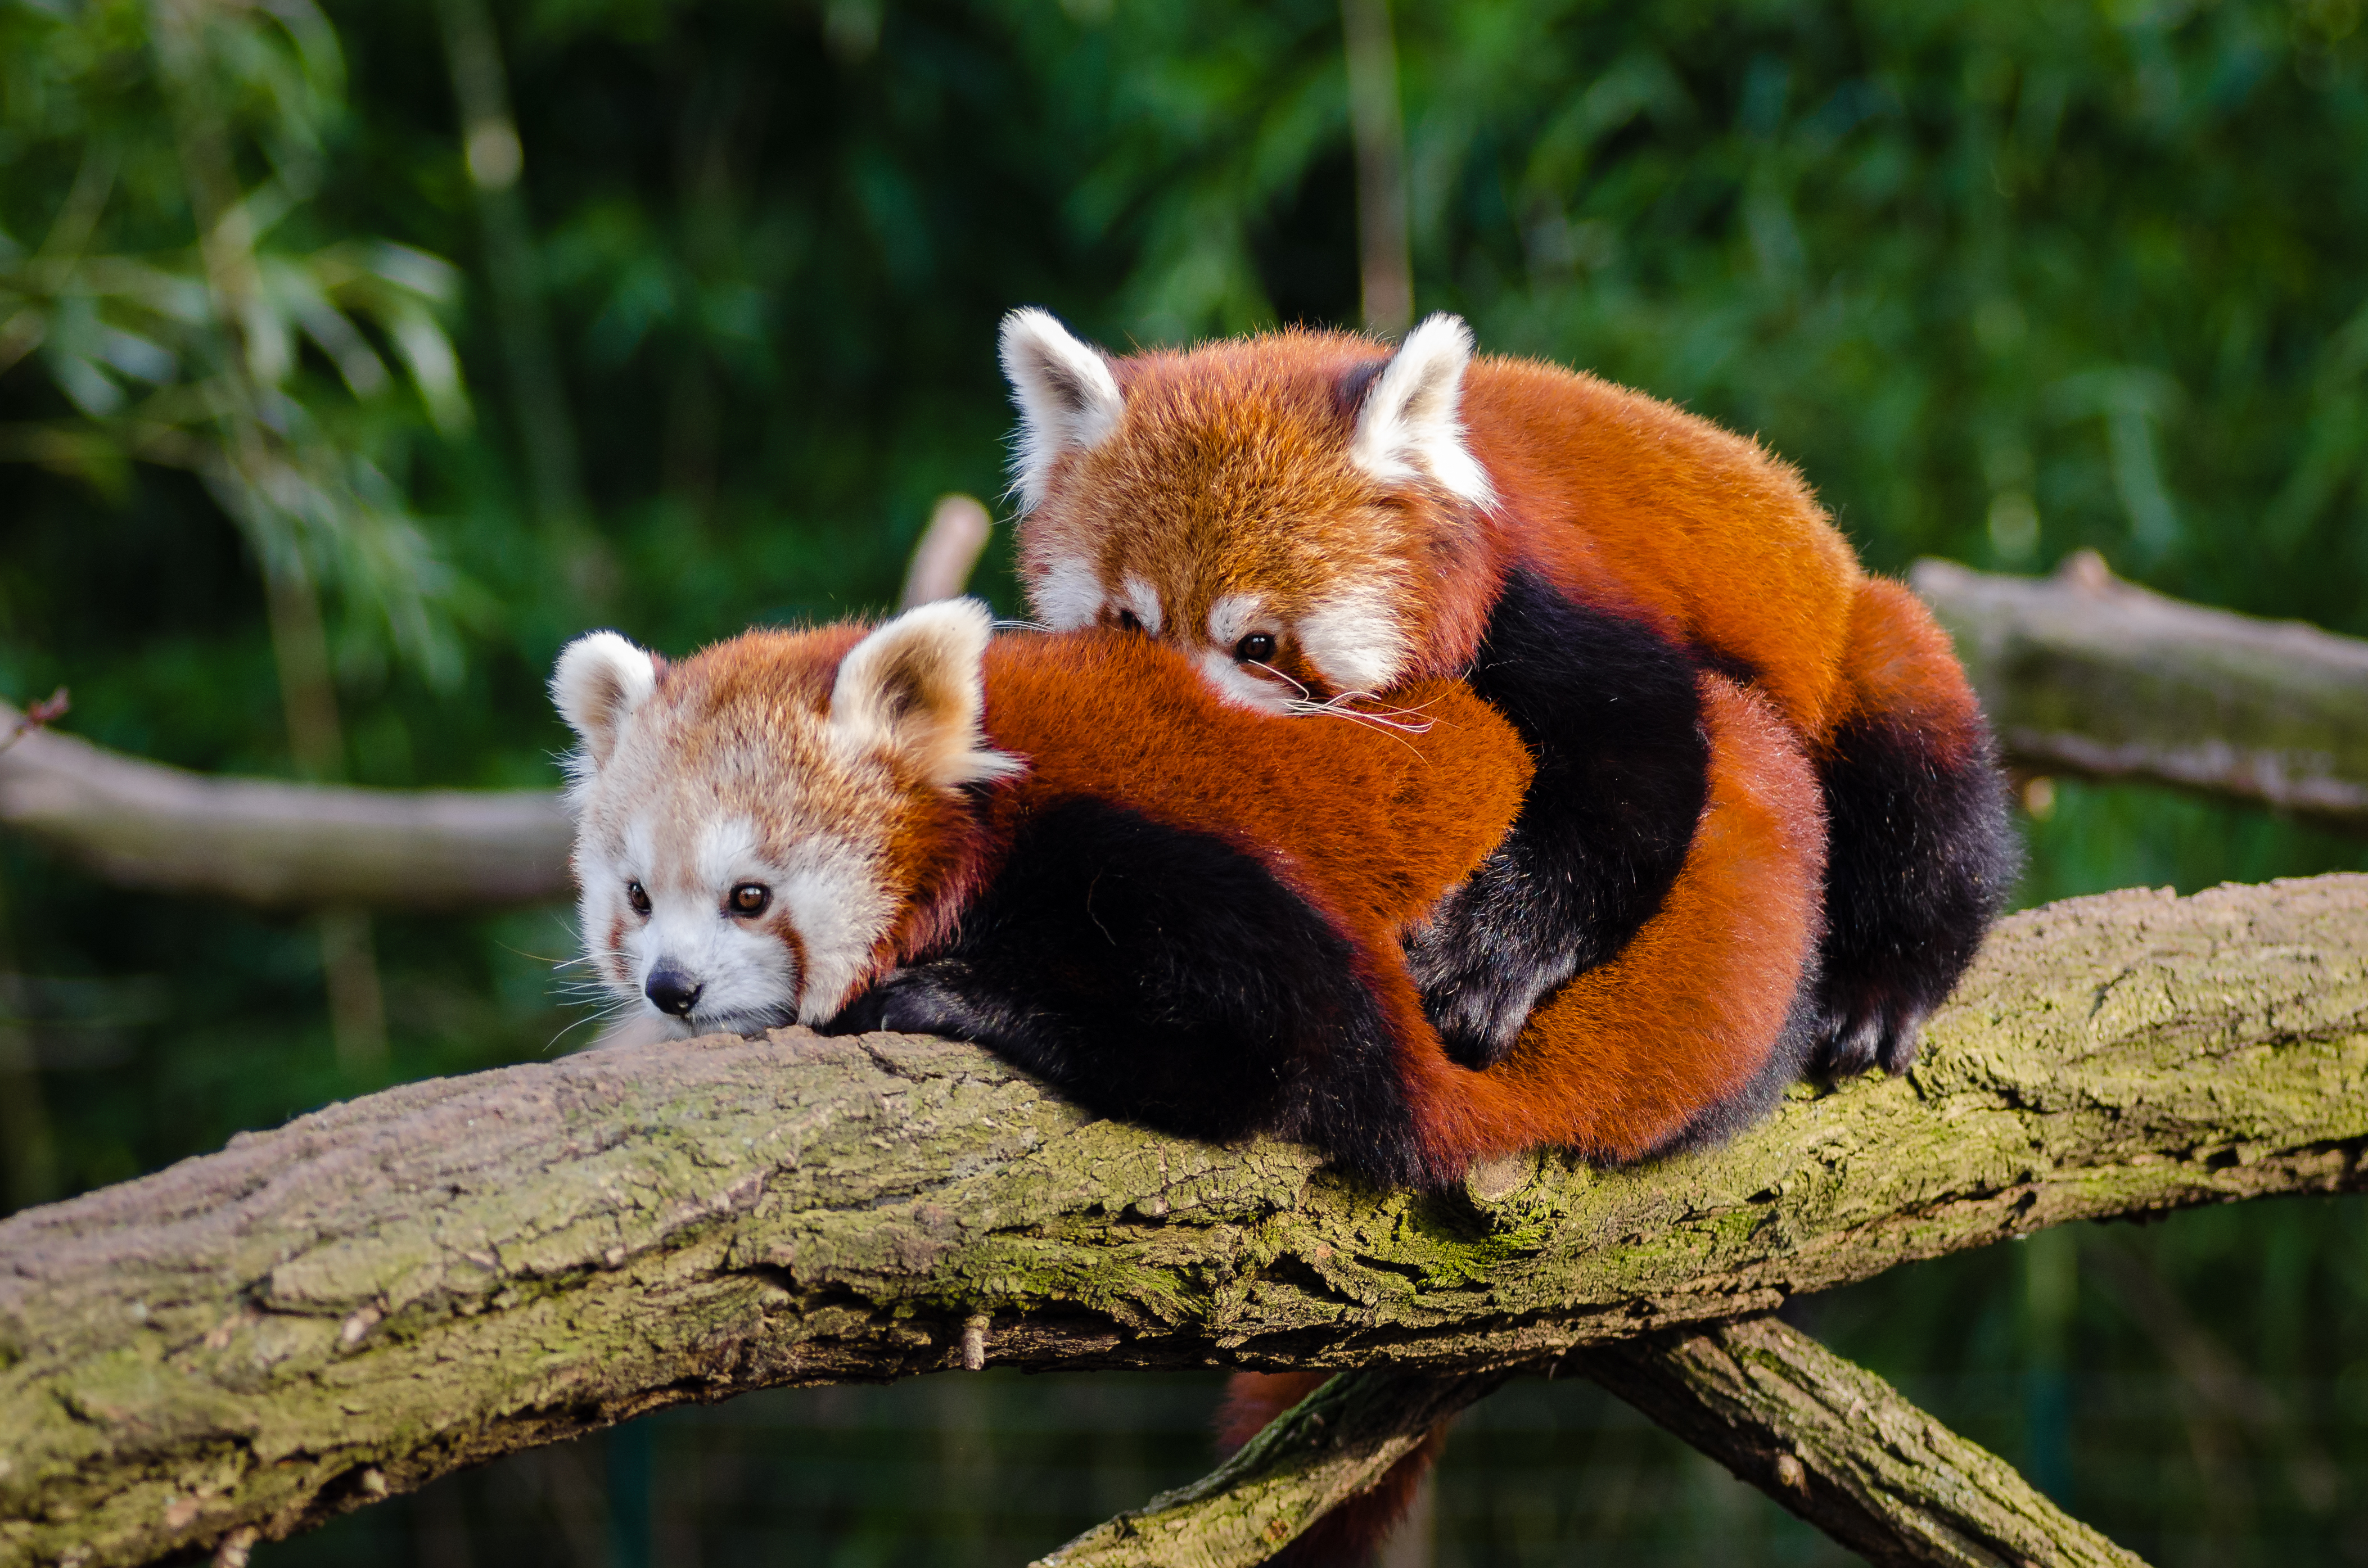
tree, nature, cold, winter, bokeh, vintage, sweet, feet, animal, cute, male, female, wildlife, zoo, fur, orange, young, green, high, red, foot, mammal, nikon, fox, fauna, red panda, panda, 2015, face, nose, paw, tail, animals, ears, endangered, vertebrate, germany, deutschland, natur, paws, tier, iso, fell, gesicht, baum, adorable, bamboo, d7000, roter, kleiner, niedlich, sues, suess, species, bedrohte, tierart, tierpark, weiblich, jungtier, jung, ohren, schwanz, nase, bedroht, ailurus, fulgens, mozilla, firefox, wochenende, weekend, kalt, gr n, s s, m nnlich